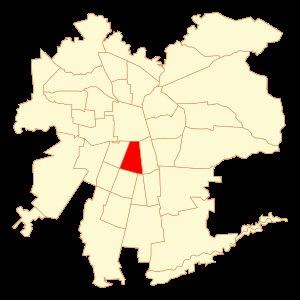
San Miguel est une ville du Chili qui fait partie de l'agglomération de Santiago du Chili.